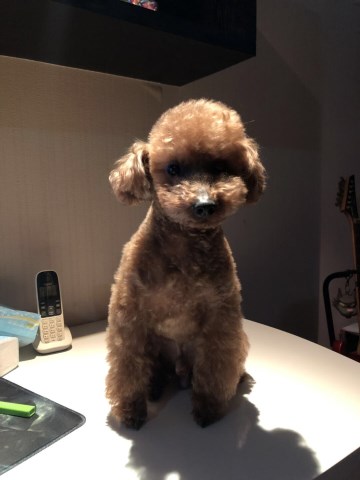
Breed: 7449-n000128-teddy